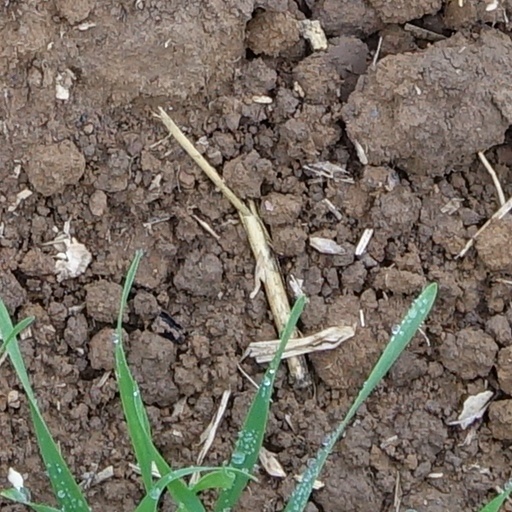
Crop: wheat